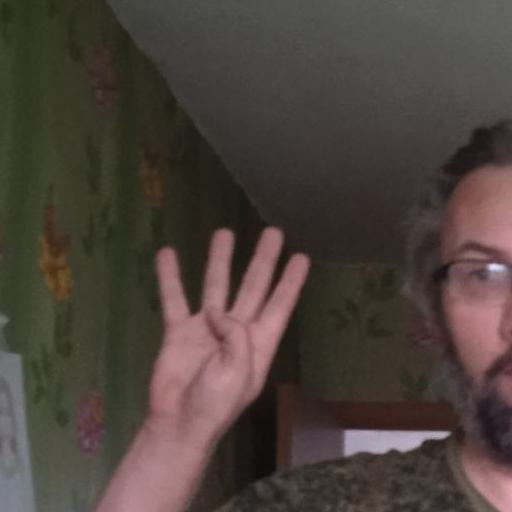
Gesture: four